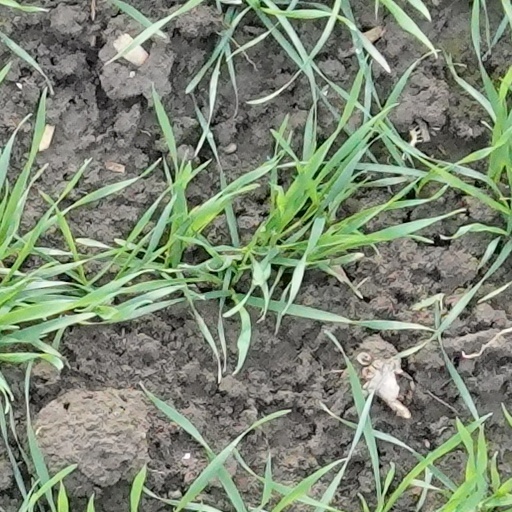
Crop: wheat